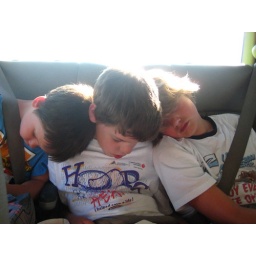
full stomachs + 7 hours in the car = three tired boys